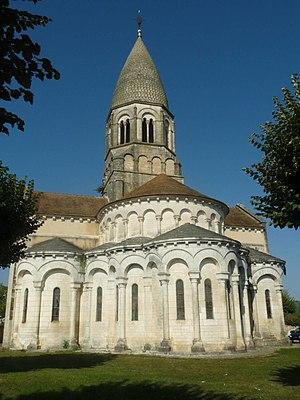
église de Montbron, Charente, France Object location45°
Cet article recense les monuments historiques de la Charente, en France.
L'église Saint-Maurice est une église catholique située à Montbron, en France.